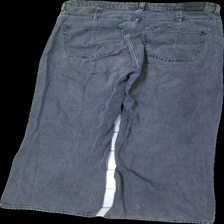
View: back
Type: Jeans
Category: Ladies
Brand: Not in the list
Brand text on label: weekday
Colors: Grey
Material: 100% cotton
Cut: Regular
Season: All
Trend: Denim
Stains: Major
Damage: fläckar
Damage location: bottom left
Damage 2: fläckar
Damage 2 location: bottom right
Damage 3 location: top center
Price range: 50-100
Recommended usage: Reuse
Description: grå jeans med fläckar längst ner